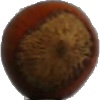
Label: Nut Forest 1